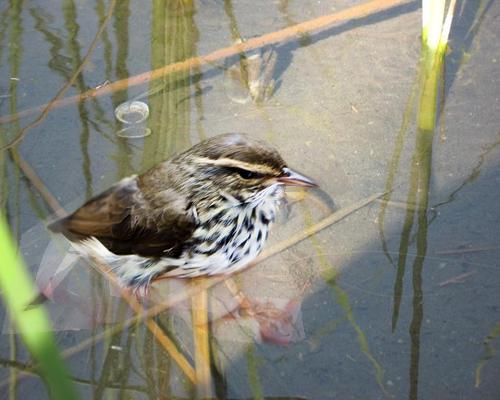
Bird species: Northern_Waterthrush
Bird type: landbird
Background: land